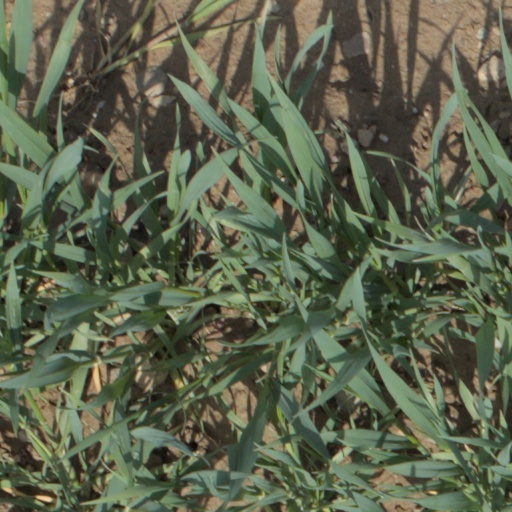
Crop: wheat